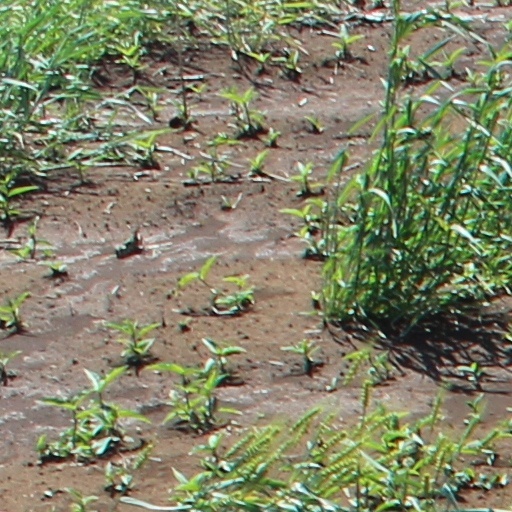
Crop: wheat